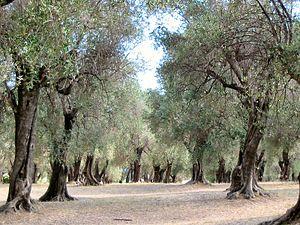
Description: Menton, Parc du Pian (oliveraie) Source: Utilisateur:vinbaron Licence:
Une formation végétale est une communauté d'espèces végétales qui détermine, avec d'autres éléments, un paysage caractéristique qui est souvent gratifié d'un nom particulier par les populations qui le fréquentent ou les scientifiques qui l'étudient.
La commune de Menton, comprend de nombreux parcs et jardins. La plupart se trouvent à l’est de la ville protégée par les falaises dites des Balzi Rossi. Les visites guidées de ses jardins se réservent au Service du Patrimoine.